Mount Tsukuba

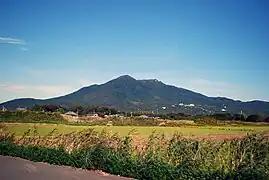
Double peaks are viewed from the southwest.

The anti-transplant rejection medication and immunomodulator tacrolimus is produced by a soil bacterium, "Streptomyces tsukubensis". The name tacrolimus is derived from "Tsukuba macrolide immunosuppressant".